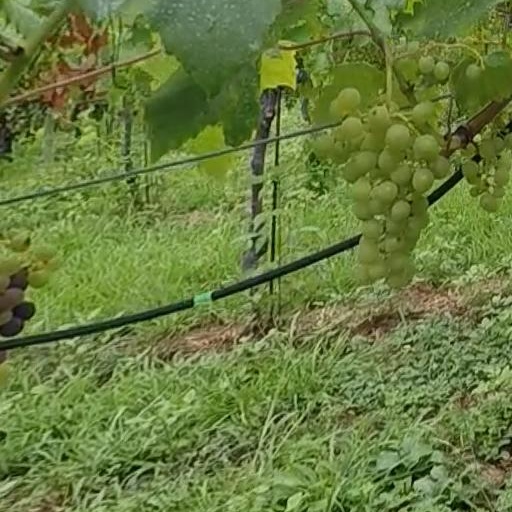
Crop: grape